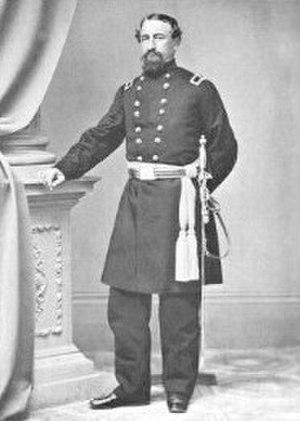
John McNeil est un général de l'armée de l'Union pendant la guerre de Sécession. Il est surtout connu pour son rôle dans le massacre de Palmyra et d'autres actes de brutalité alléguée, ainsi que sa participation à la bataille de Westport, la plus grande bataille à l'ouest du fleuve Mississippi.